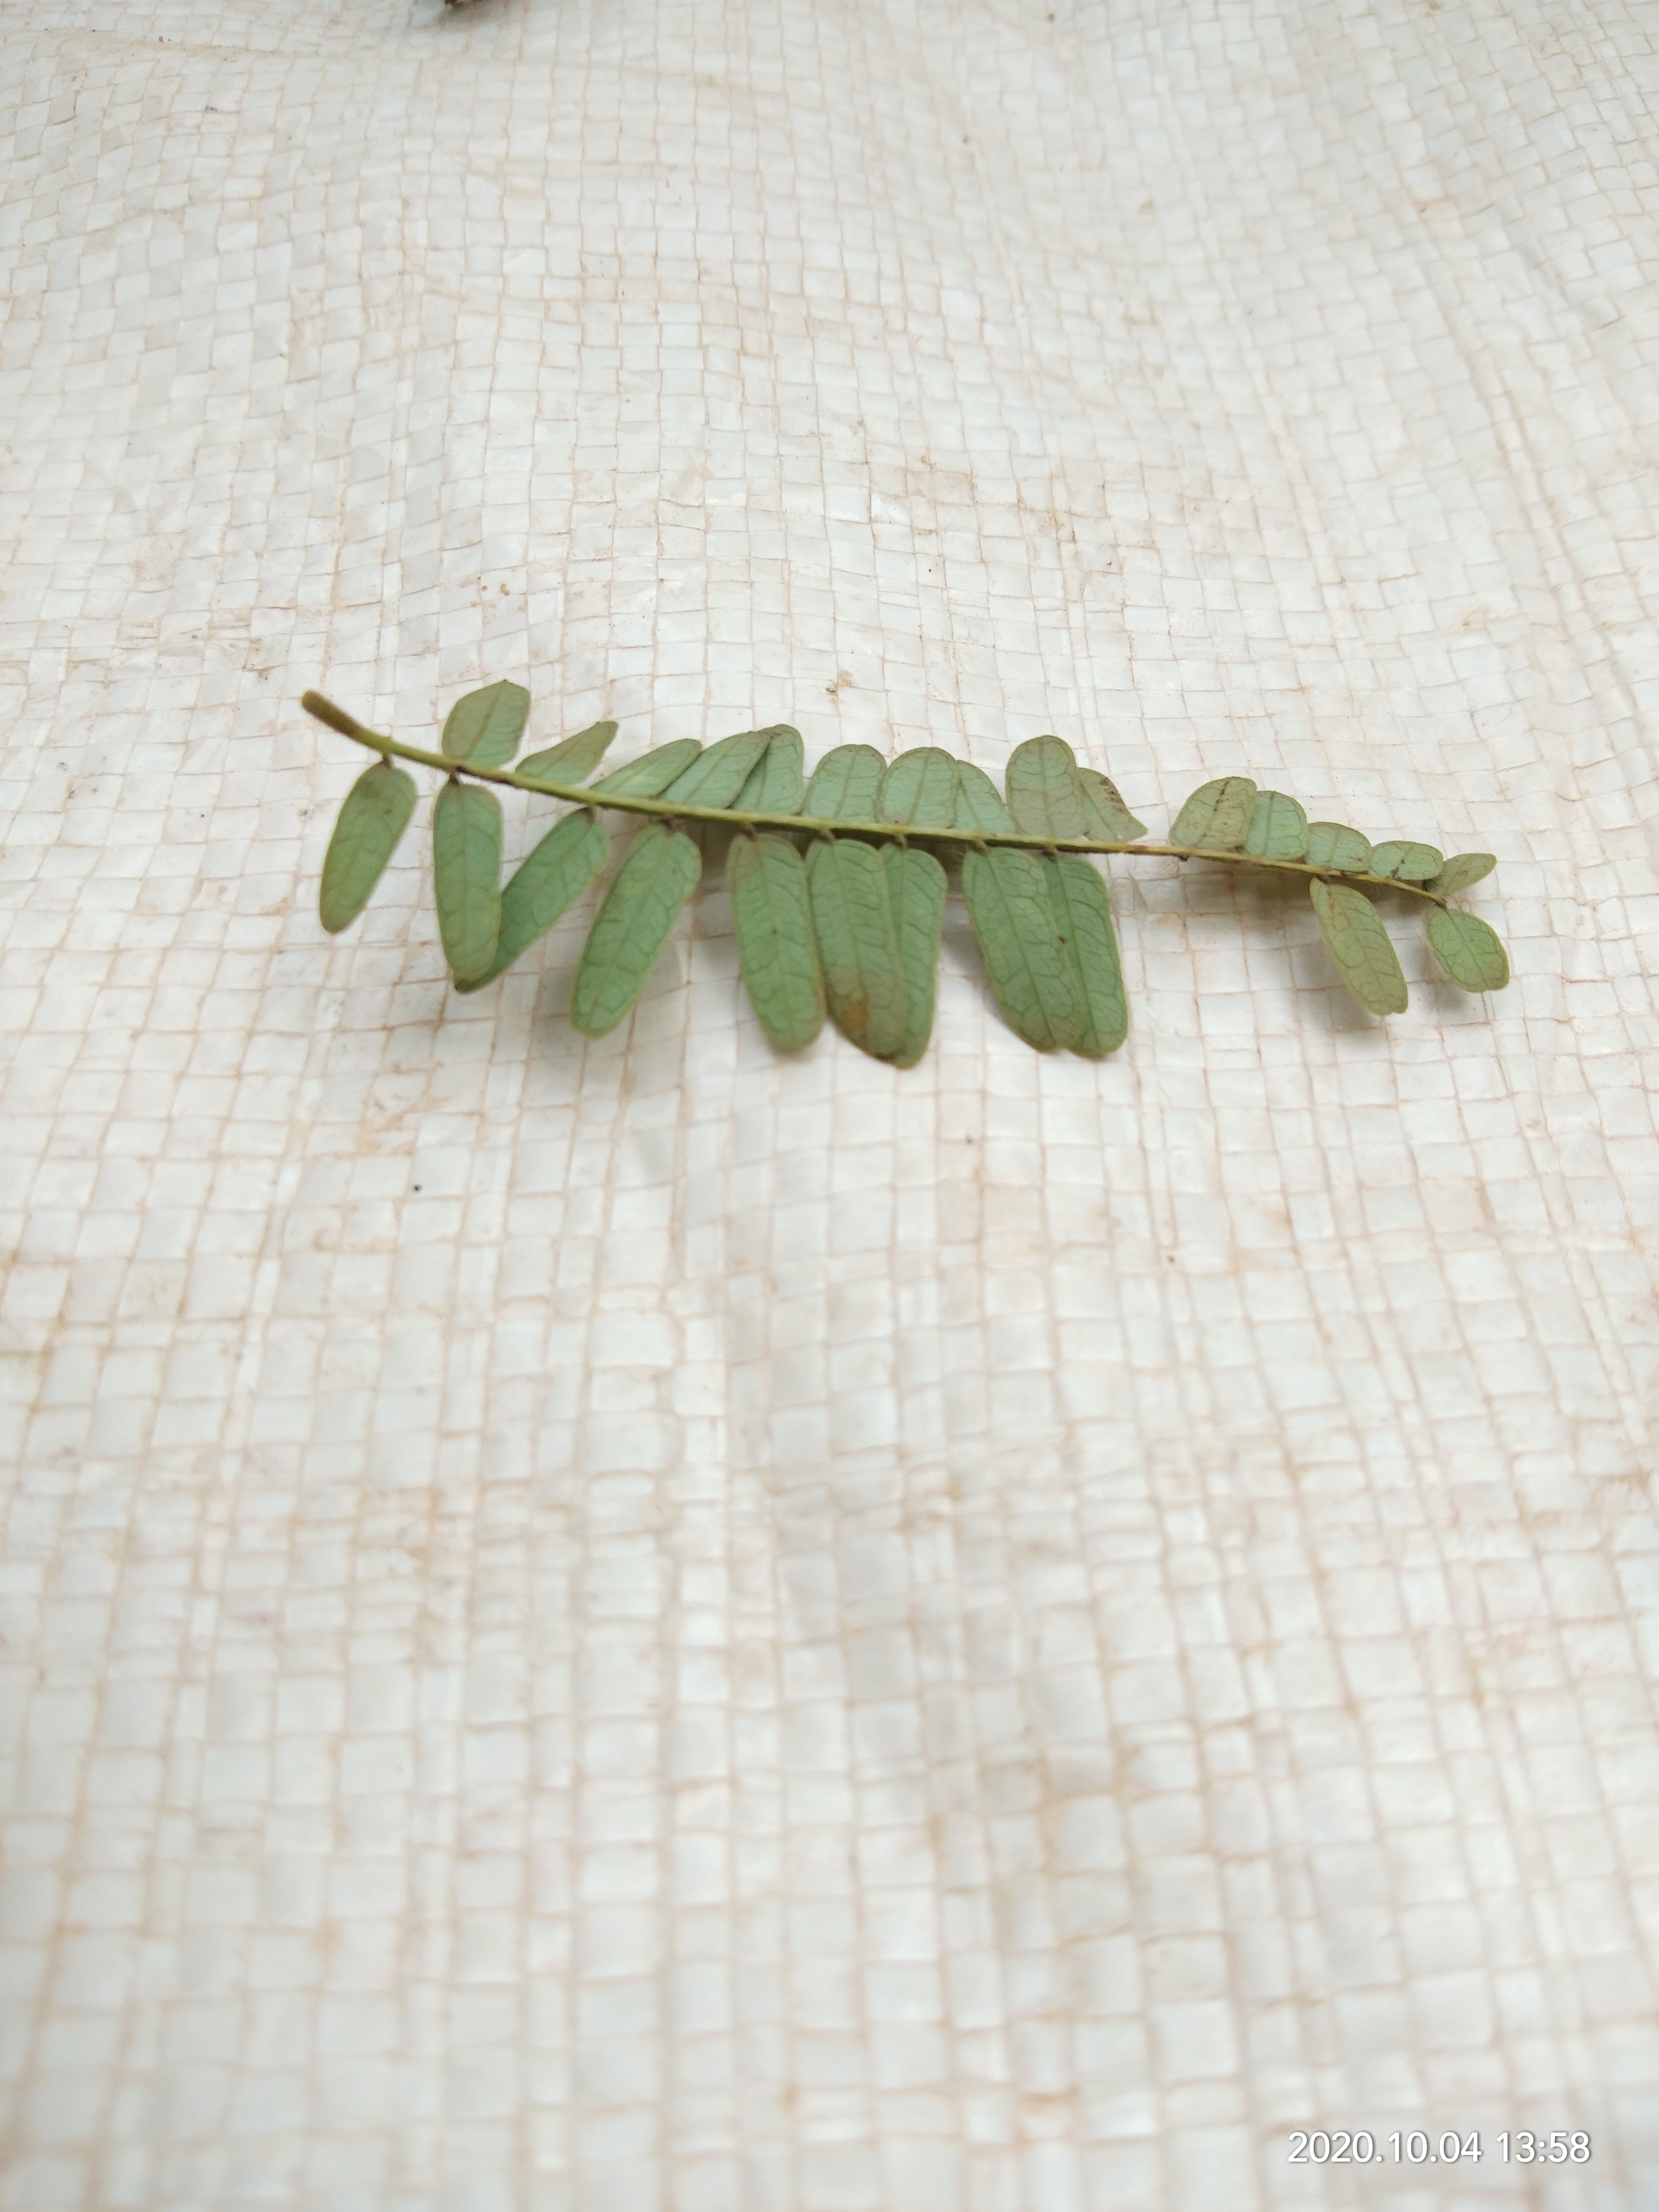
Plant: Tamarind